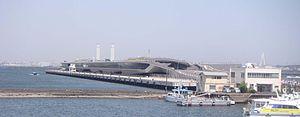
Le port de Yokohama est l'infrastructure portuaire de la ville de Yokohama au japon. Il s'ouvre sur la baie de Tokyo. Au sud se trouve le port de Yokosuka et au nord les ports de Kawasaki et de Tokyo.ce port échange principalement avec :l'arabie saoudite, les Etats-Unis, la Chine, et l'Australie.Ce port exporte principalement : des navires, des produits chimiques, et des automobiles. Et importe principalement: des minéraux, du gaz, de l'acier, du pétrole brut et du charbon